Stone Cold Steve Austin

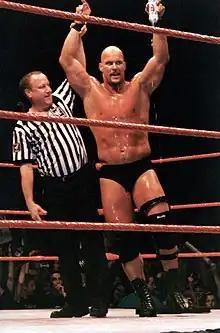
Austin celebrates with referee Earl Hebner.

Austin's next chance to exact revenge on Mr. McMahon came during the Royal Rumble match. On "Raw", McMahon drew Austin's entry number with the intention of screwing him over. Austin drew entry number one, while McMahon drew number two thanks to Commissioner Shawn Michaels. During the Royal Rumble match, Austin followed McMahon out of the ring and into the backstage area, only to be ambushed by members of The Corporation, and an injured Austin was taken to the hospital. Austin, however, returned in an ambulance and re-entered the match, delivering a Stone Cold Stunner to Big Boss Man and eliminating him. With the match down to Austin and McMahon, The Rock came down to the ring to distract Austin, who was eliminated by McMahon, thus McMahon winning the Royal Rumble.